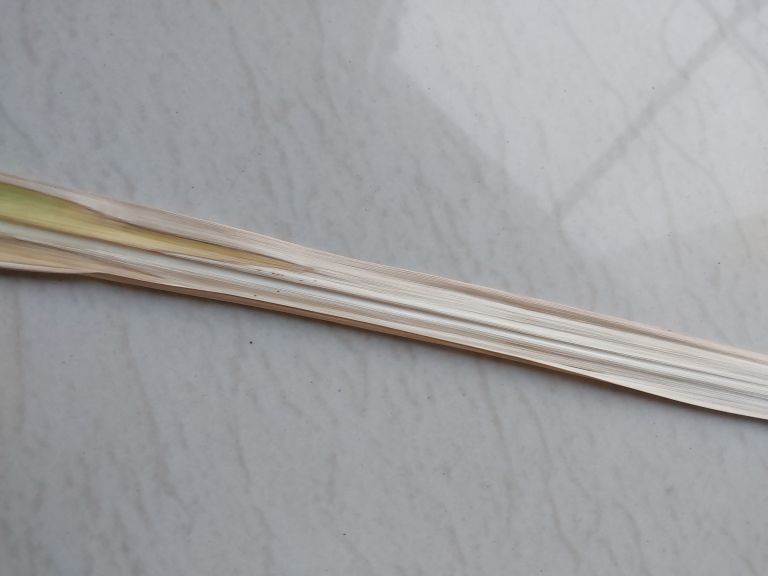
Label: Banded Chlorosis